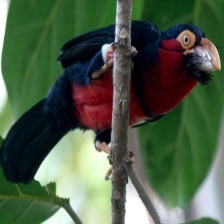
Species: BEARDED BARBET
Scientific name: LYBIUS DUBIUS